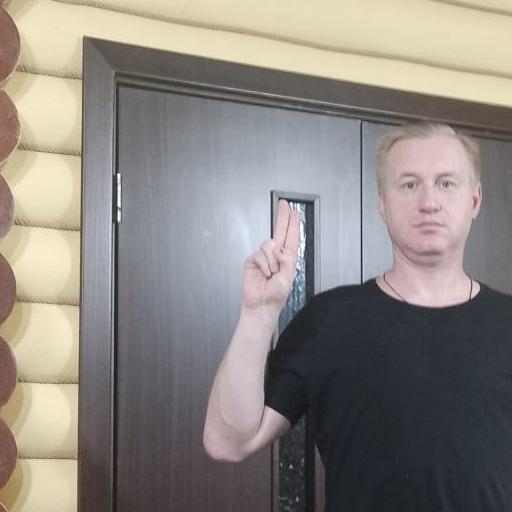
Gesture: two_up